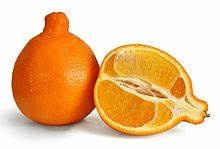
Label: mandarine